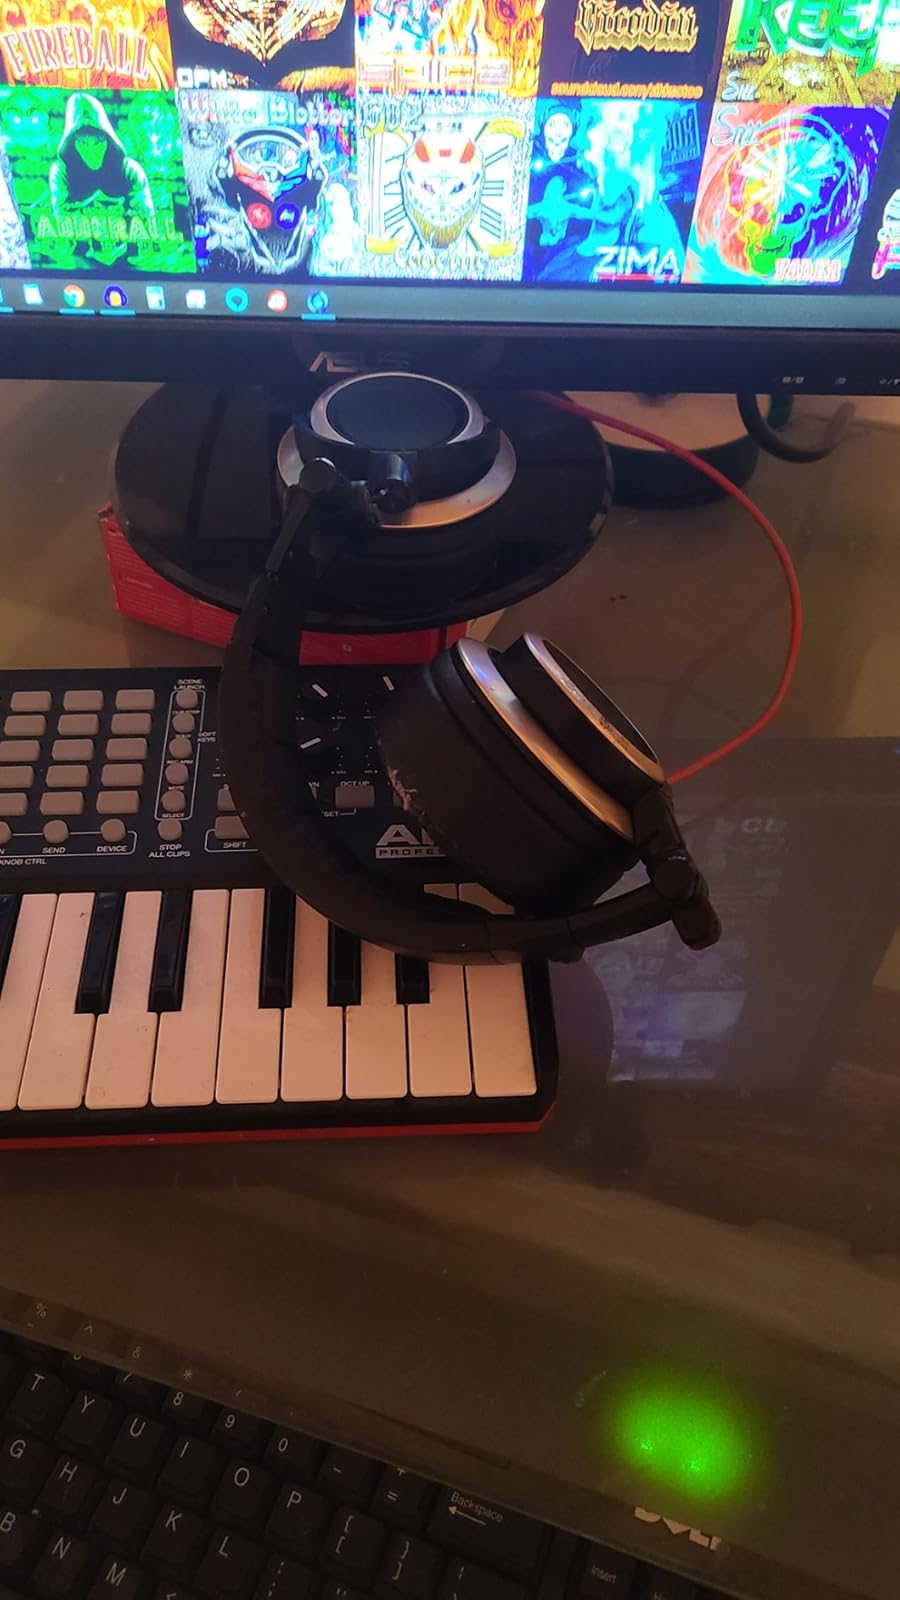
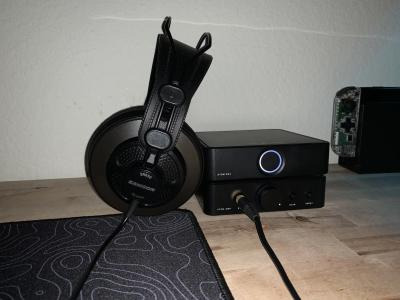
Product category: headphones
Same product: no